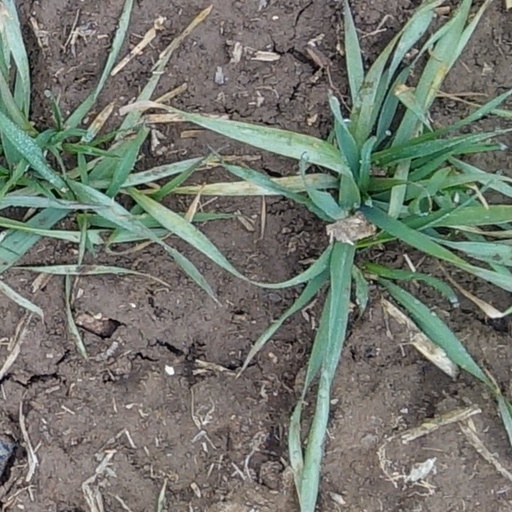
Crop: wheat